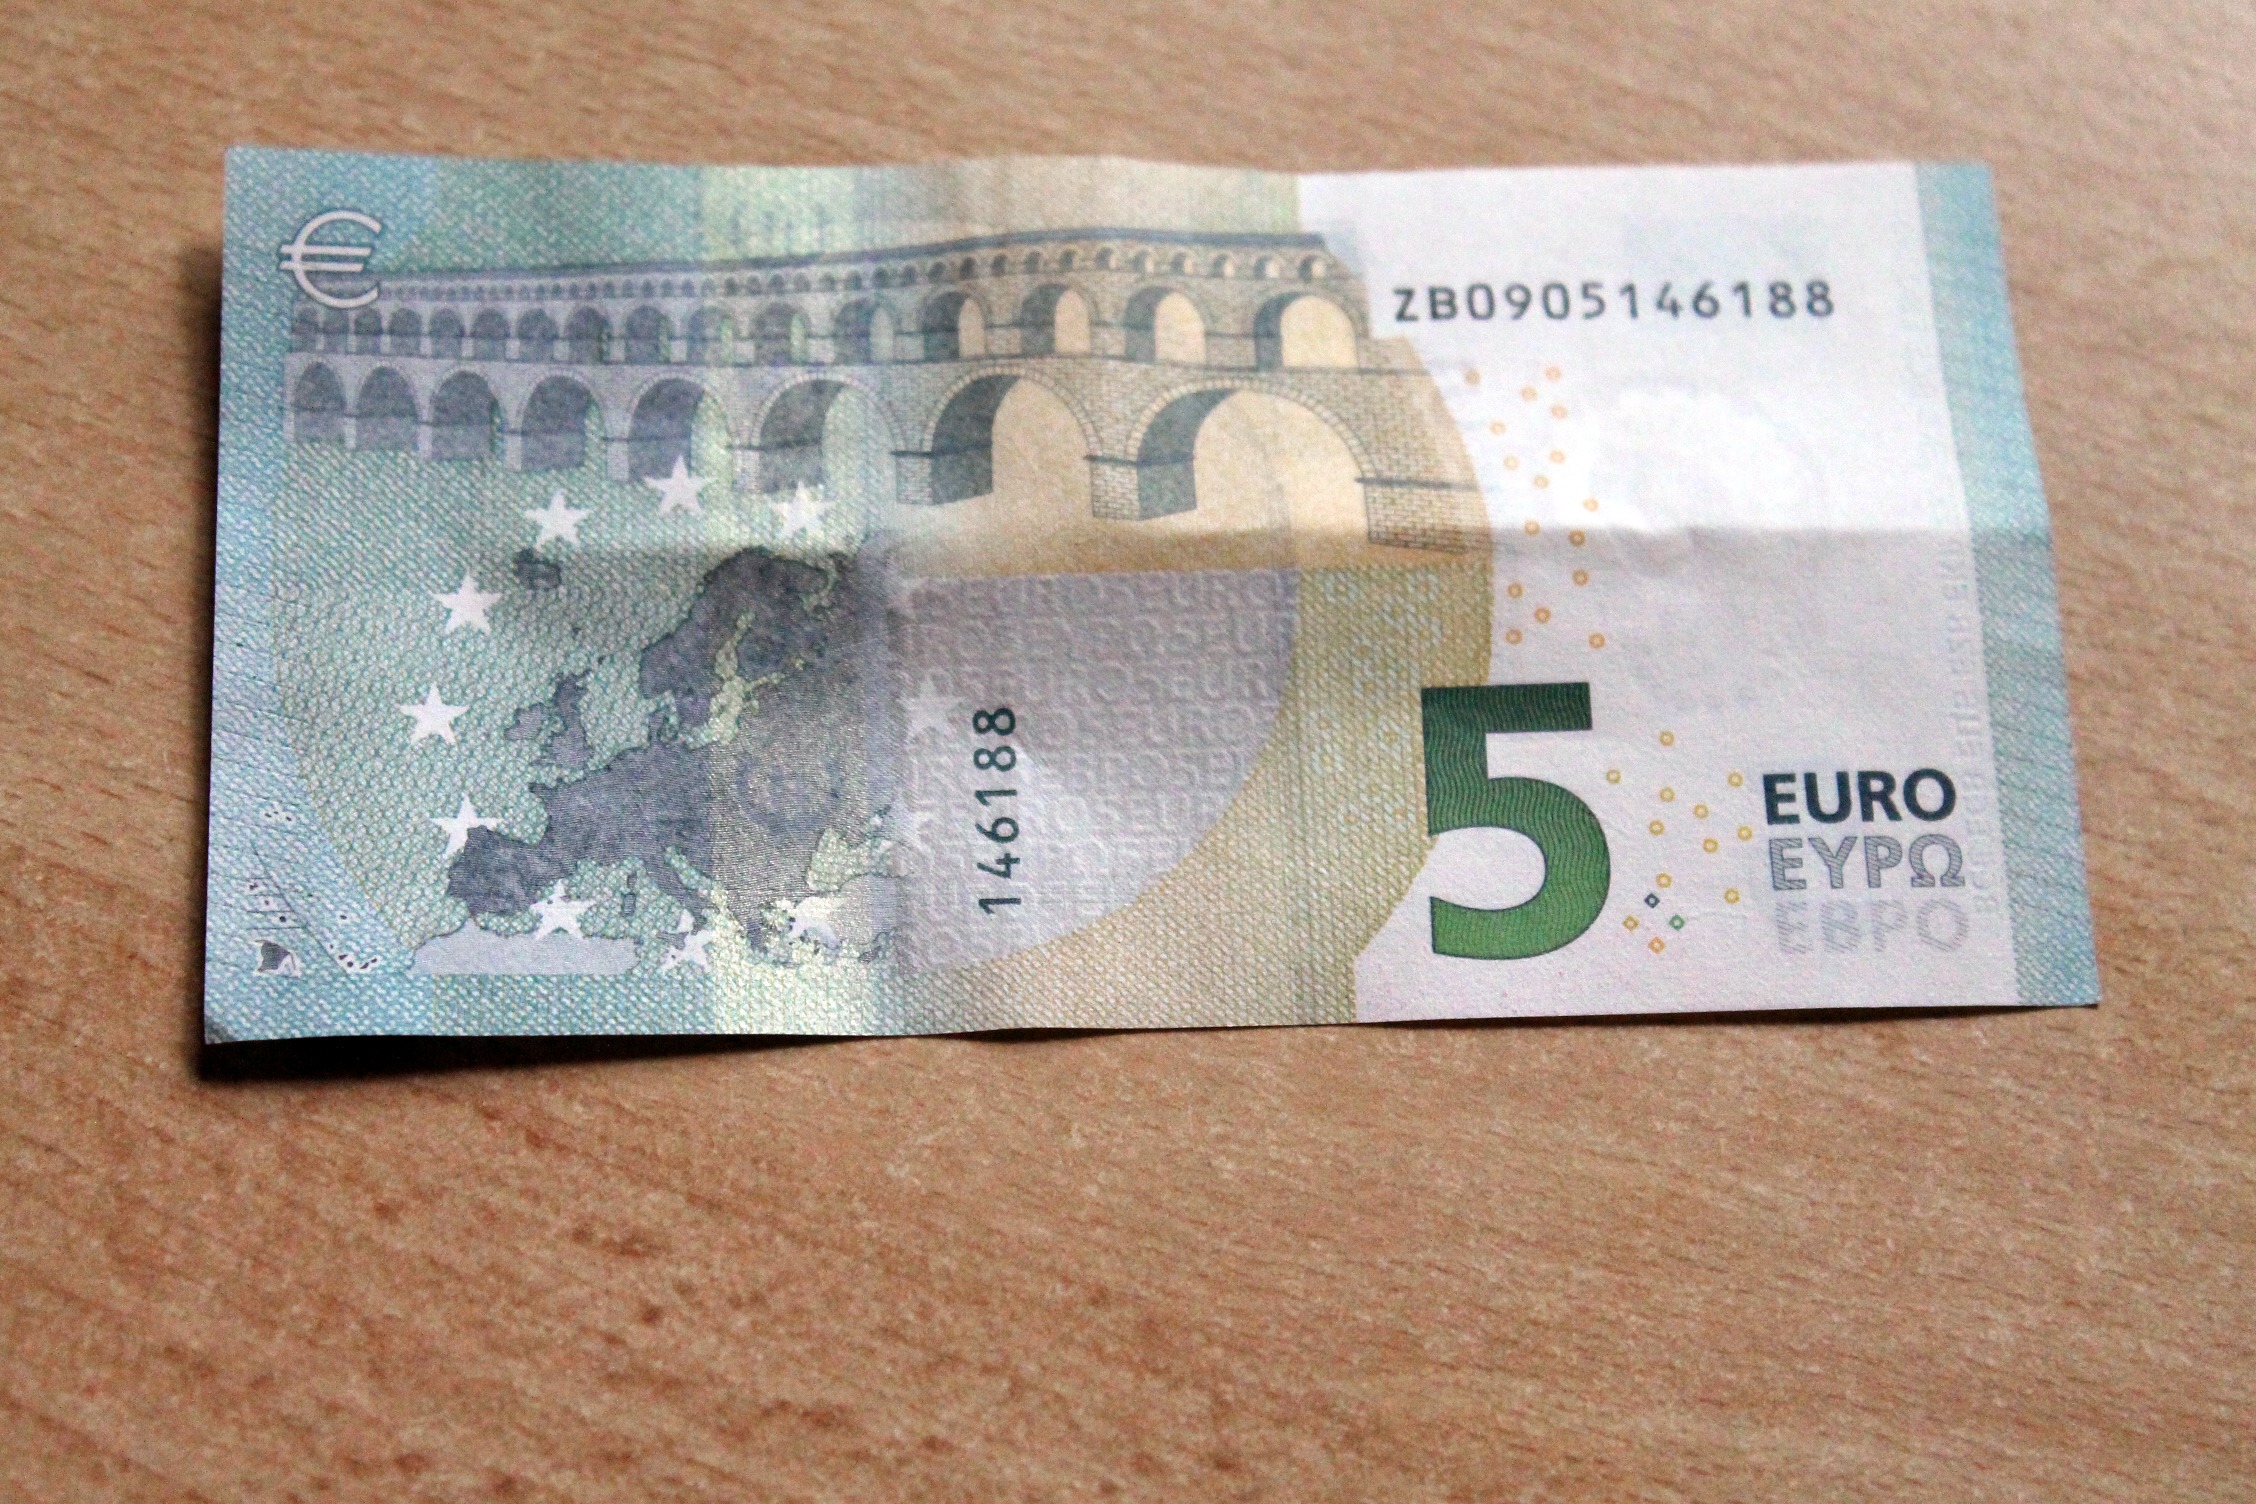
money, paper, material, label, brand, cash, currency, euro, dollar, document, banknote, bills, dollar bill, paper money, 5 euro